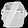
Label: Bag